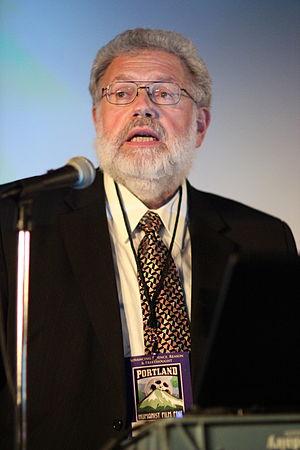
Thomas W. Flynn, né le 18 août 1955, est un écrivain, journaliste et essayiste américain.